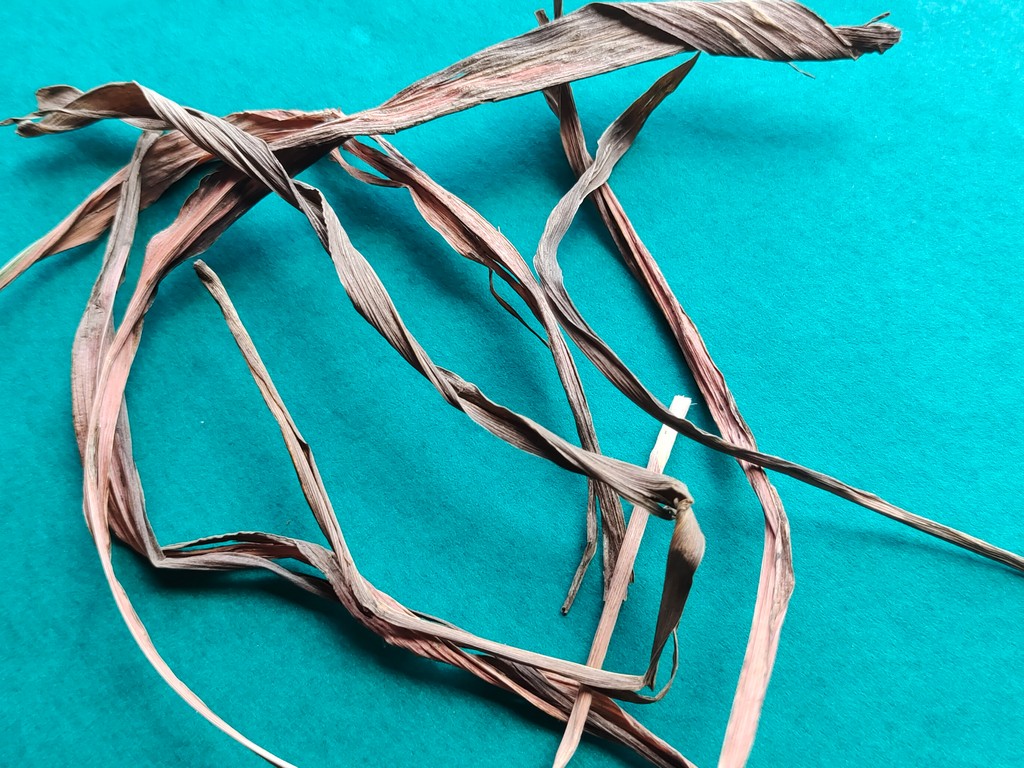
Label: Dried